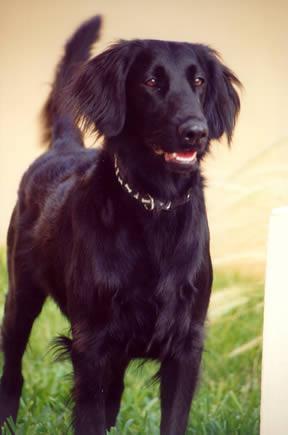
flat-coated_retriever